2019 Houston Astros season

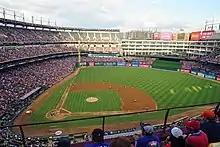
The Astros playing at Texas on July 13

In the March 28 contest versus the Tampa Bay Rays, Justin Verlander made his 11th career Opening Day start, and second consecutive for the Astros, earning a 5–1 victory versus reigning Cy Young Award winner Blake Snell.